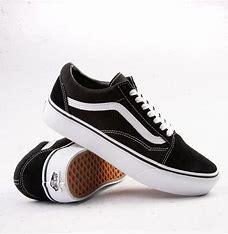
Brand: Vans
Model: Old Skool Skate